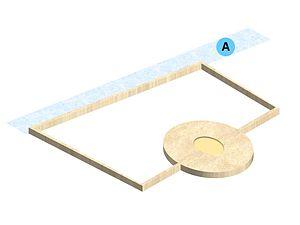
L'amphithéâtre intégré au castrum de Tours